Black Mountain (range)

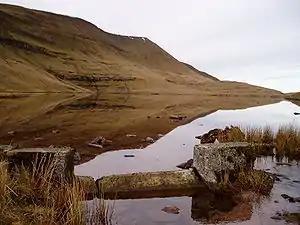
Llyn y Fan Fawr, below Fan Brycheiniog in the Black Mountain

The lakes below the escarpment of Llyn y Fan Fawr and Llyn y Fan Fach are also a legacy of glacial action.